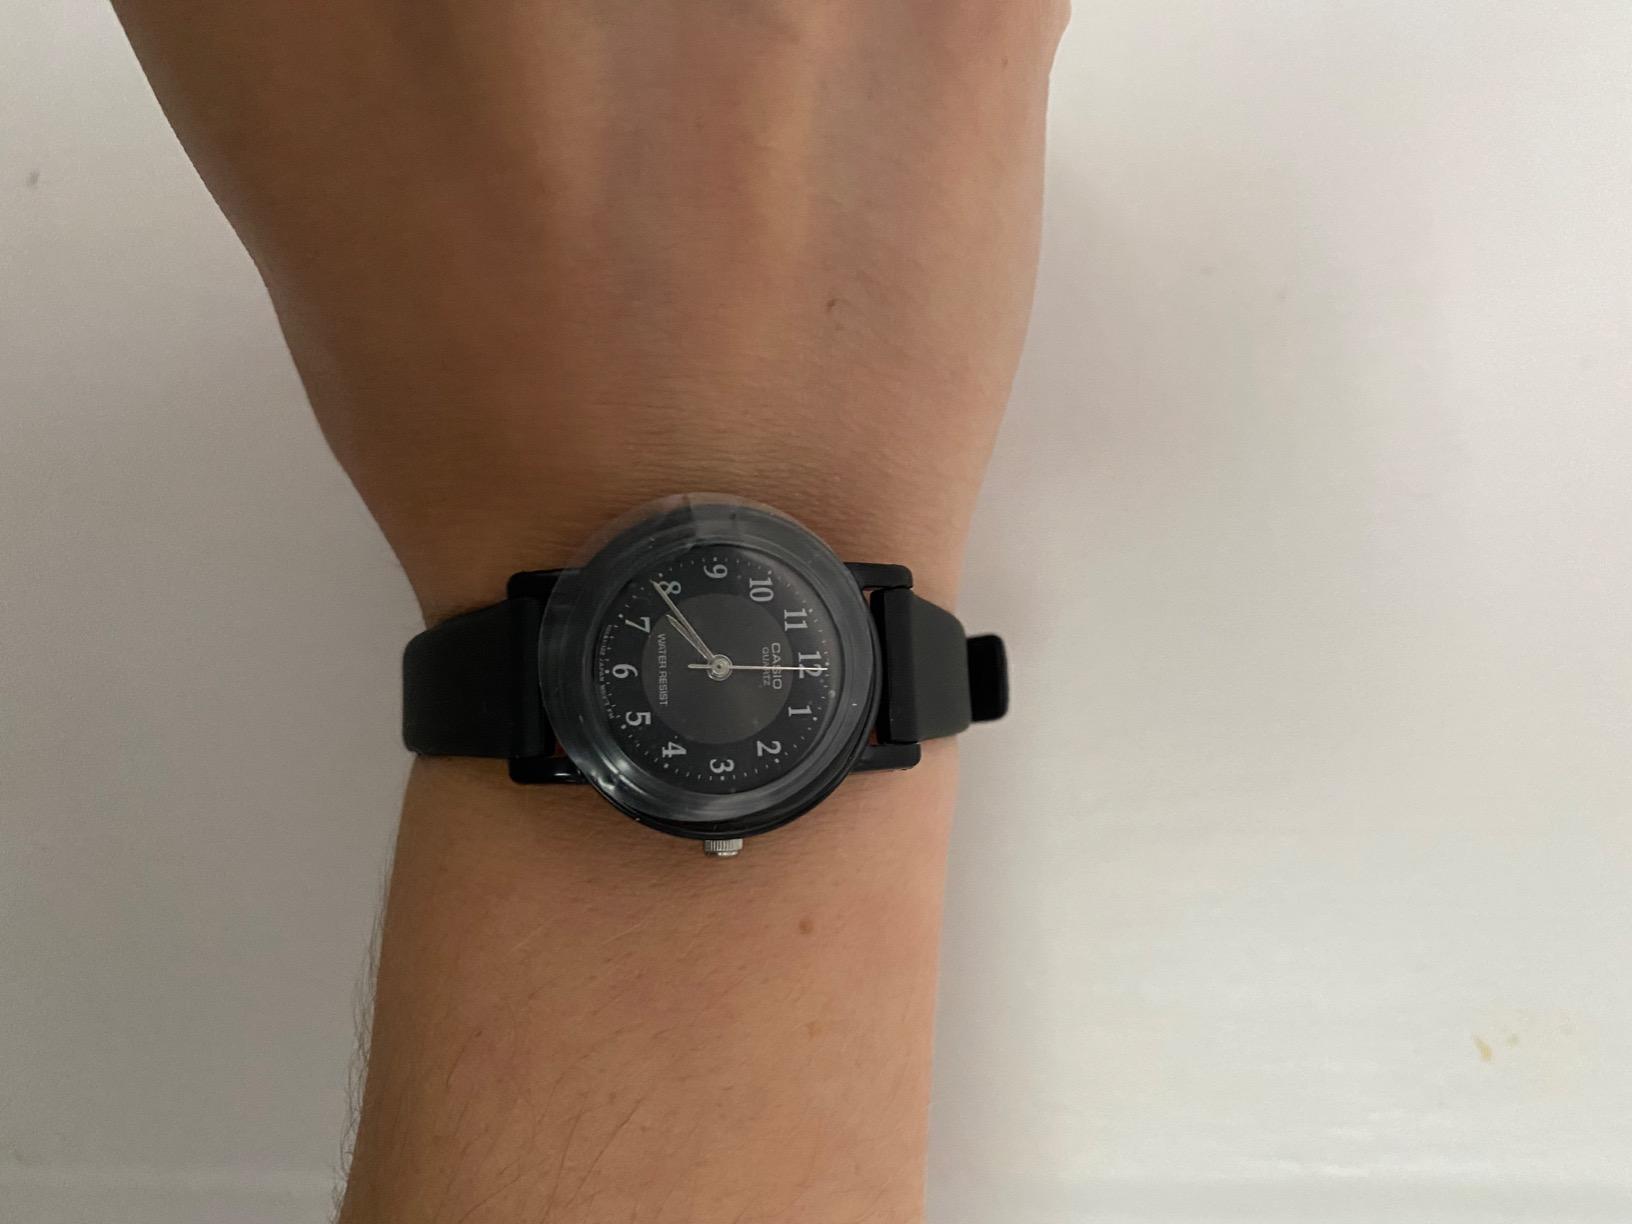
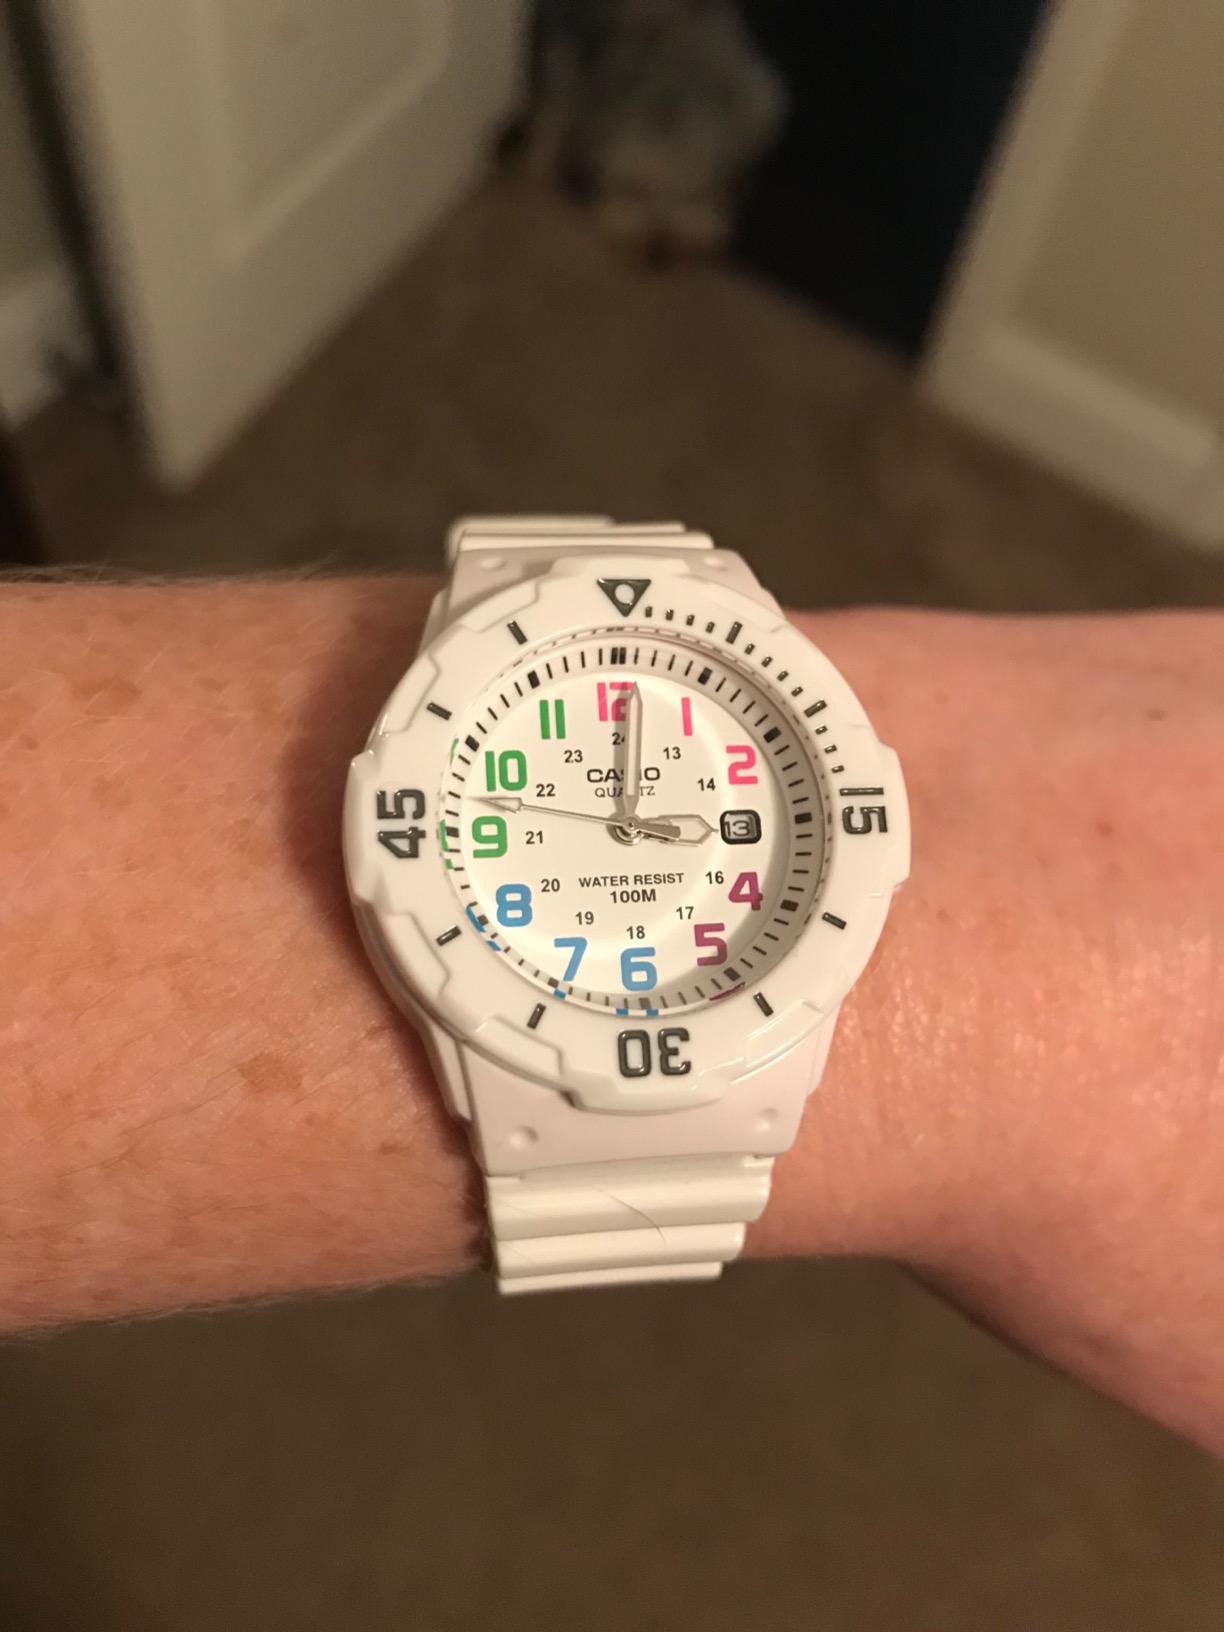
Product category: accessories_watch
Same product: no